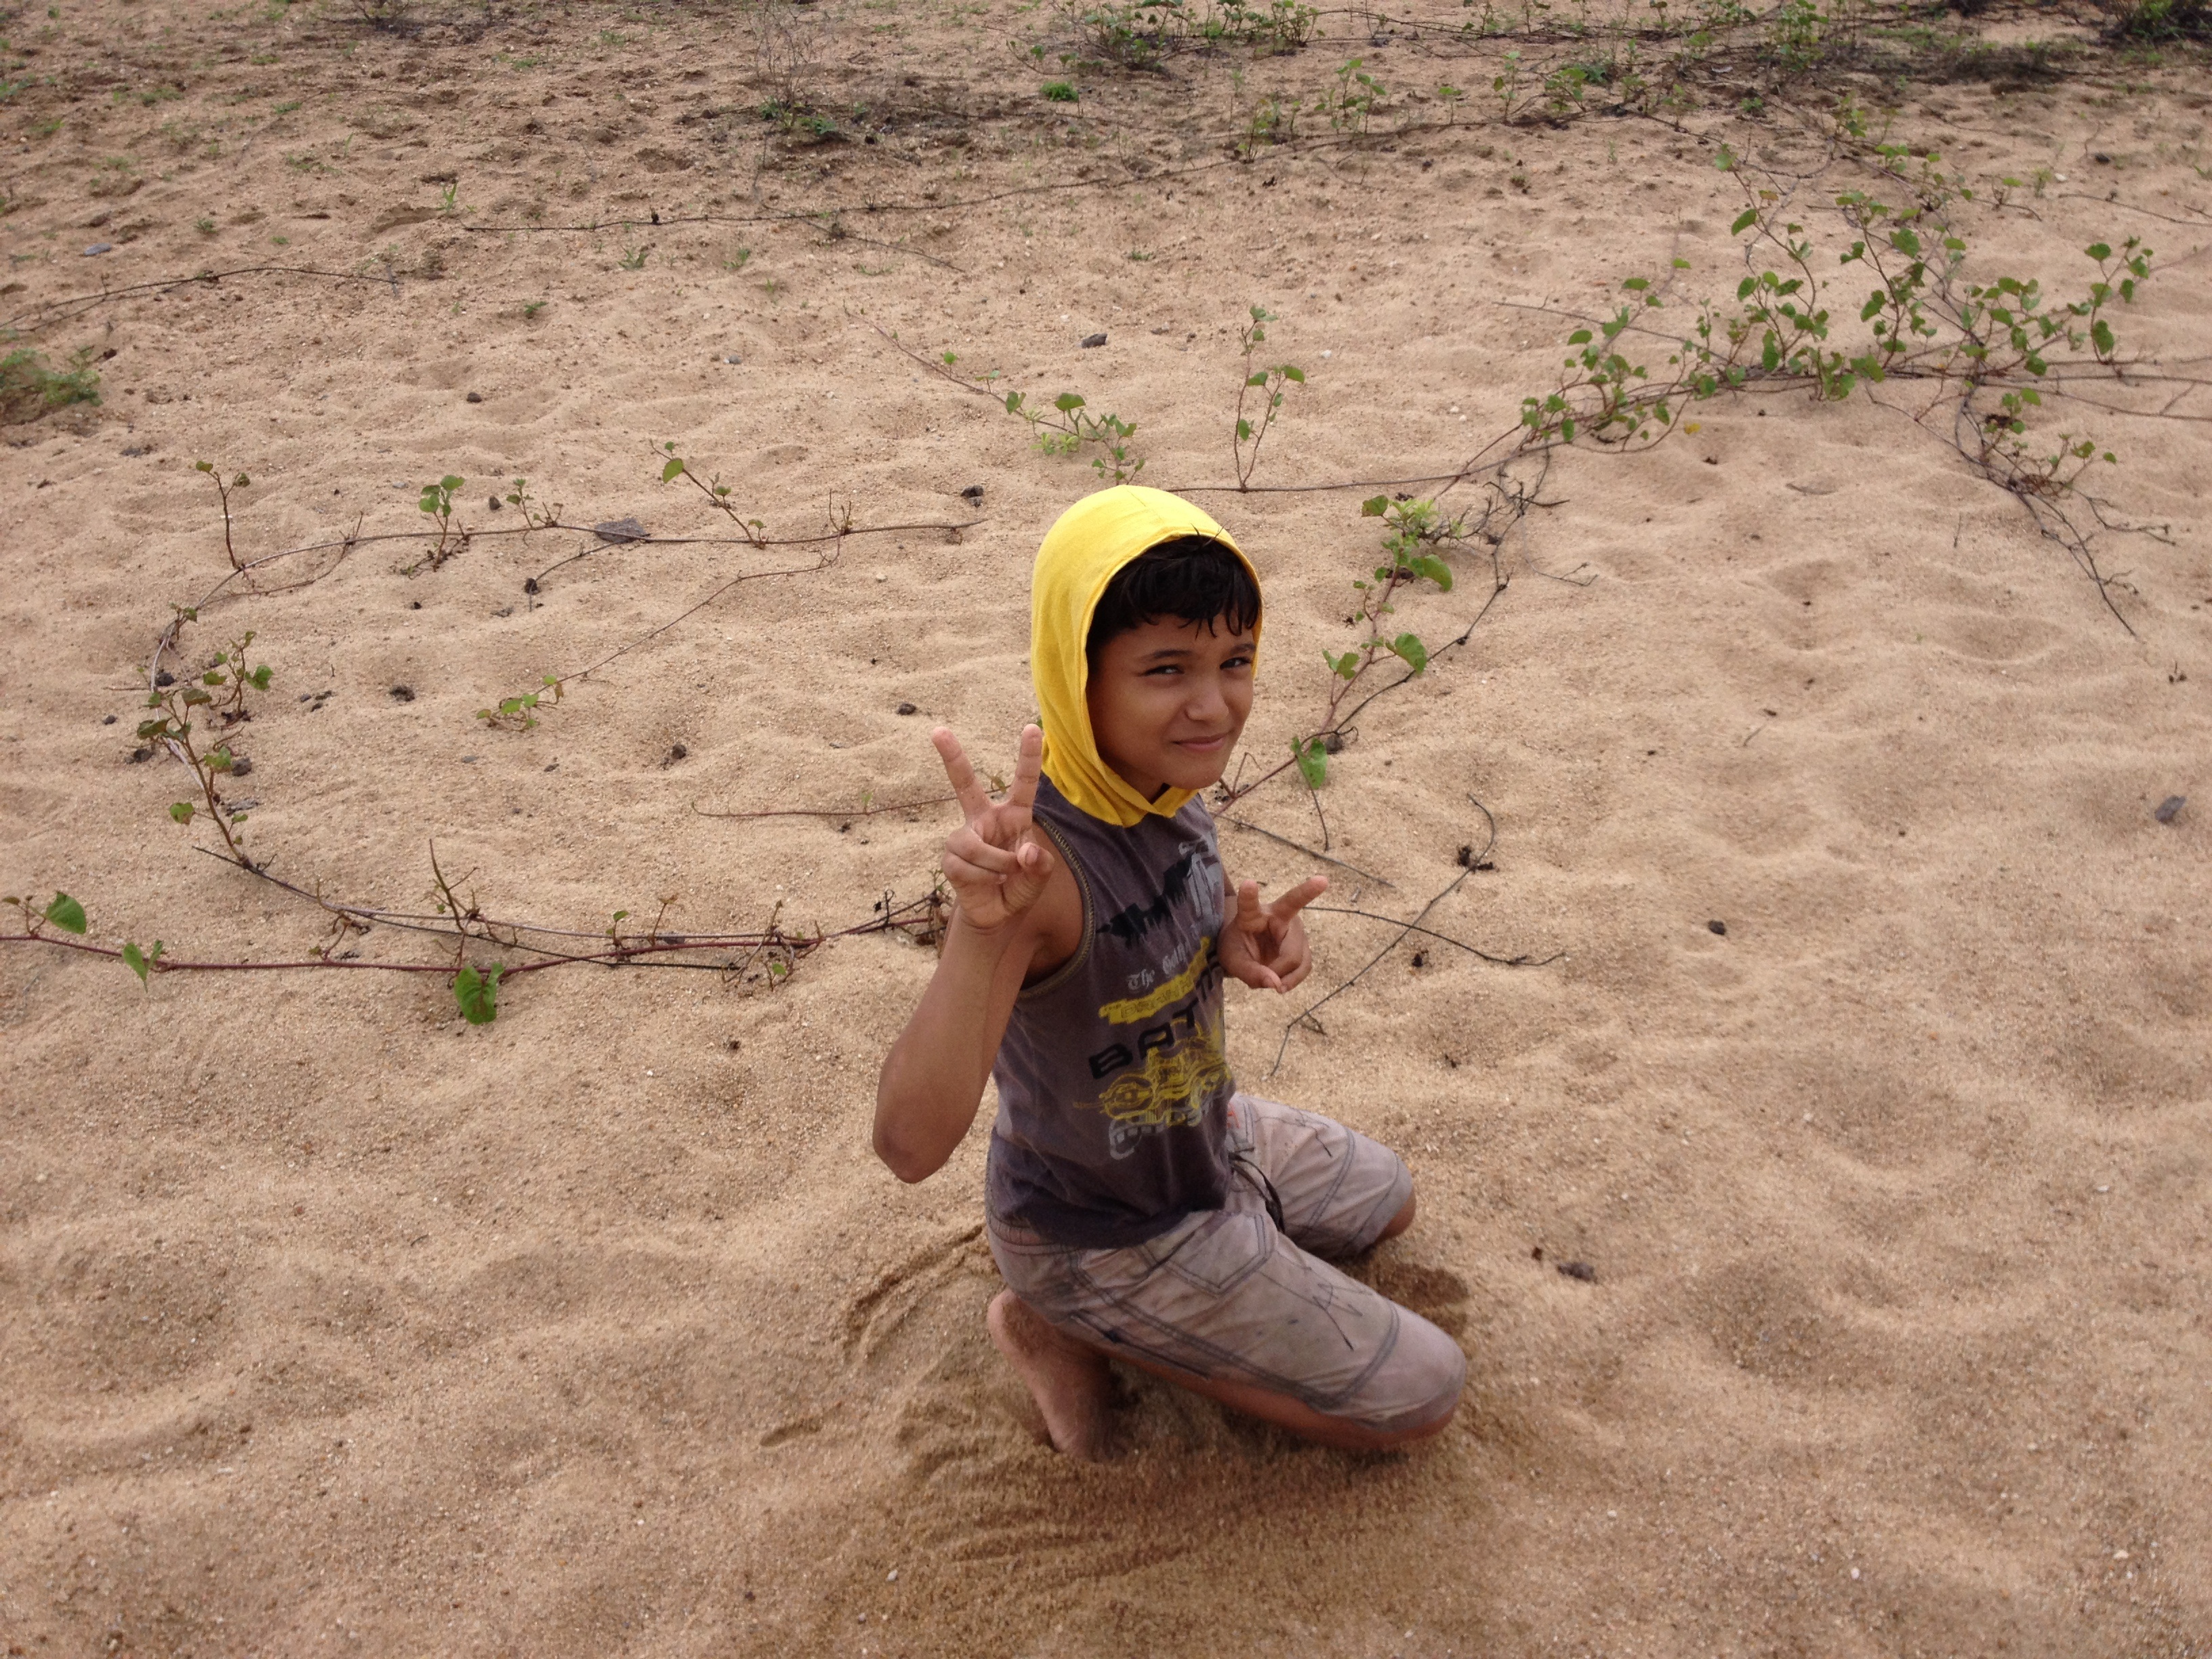
beach, sand, people, play, boy, kid, mud, natural, soil, child, agriculture, reproduction